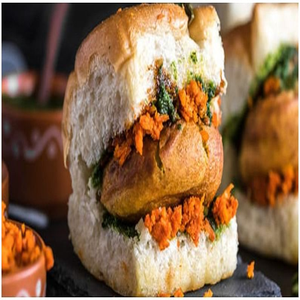
Dish: vadapav